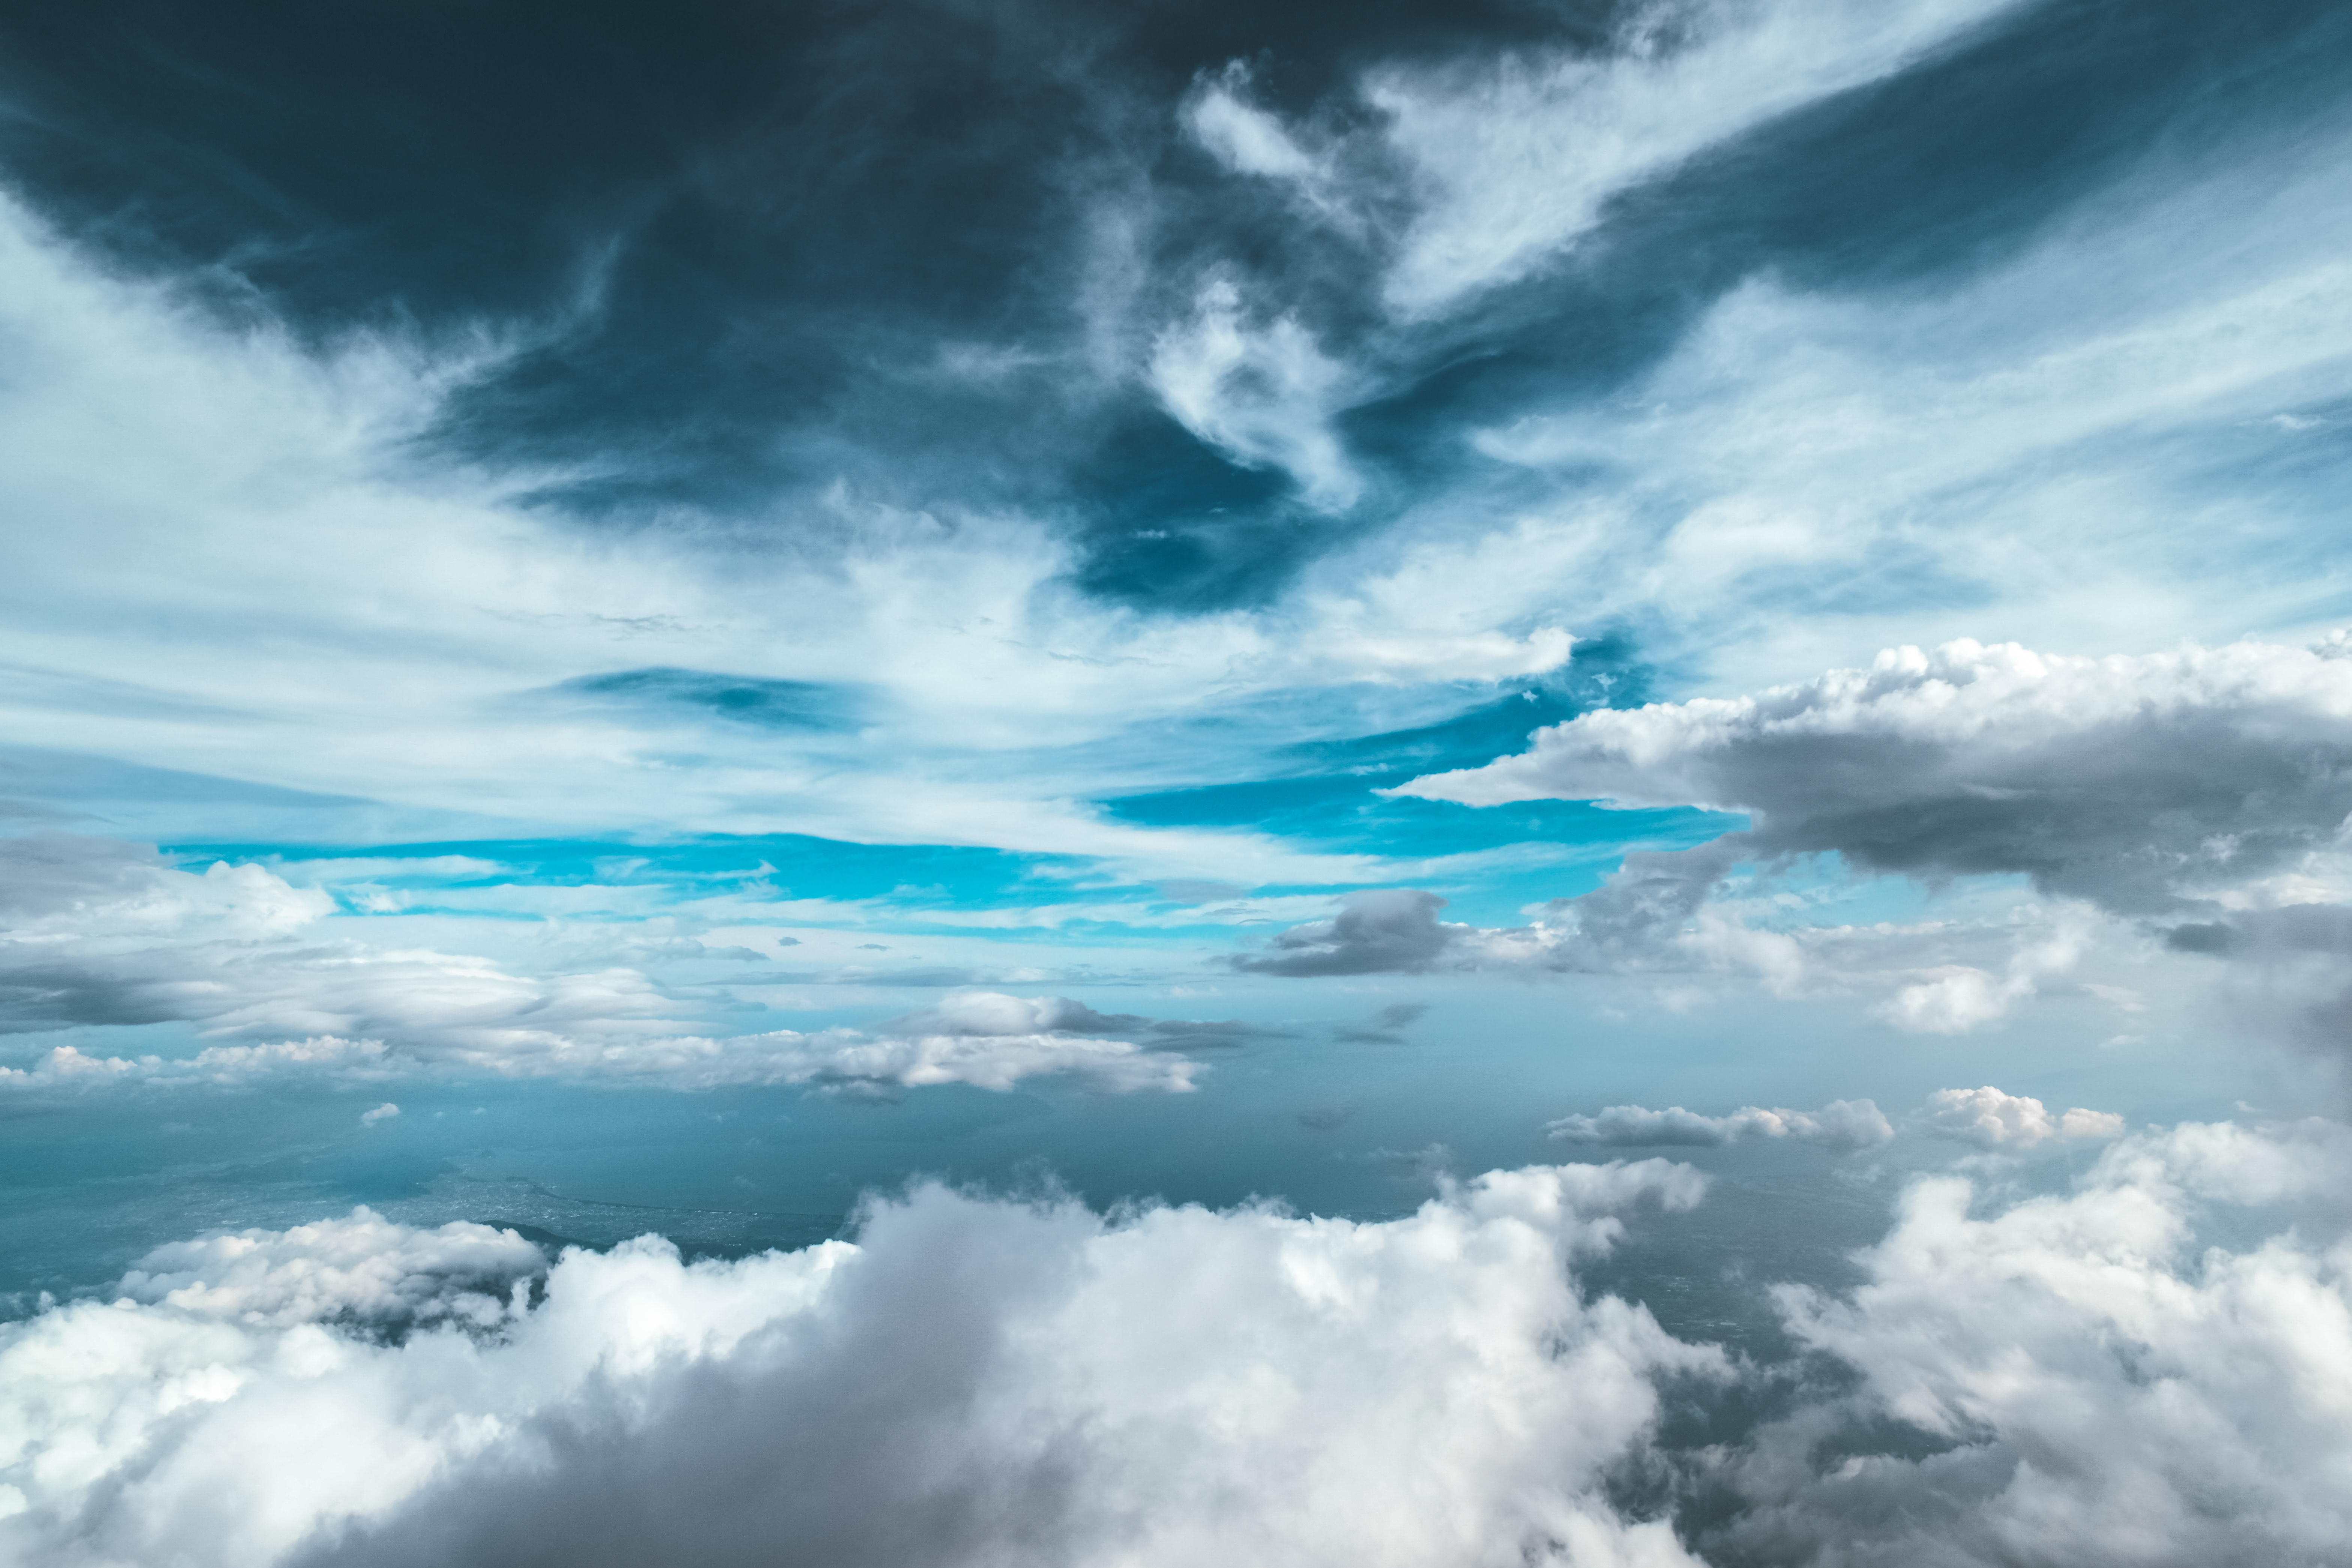
sea, nature, ocean, horizon, cloud, sky, sunlight, wave, atmosphere, daytime, reflection, cumulus, cloudscape, clouds, meteorological phenomenon, atmospheric phenomenon, atmosphere of earth, wind wave